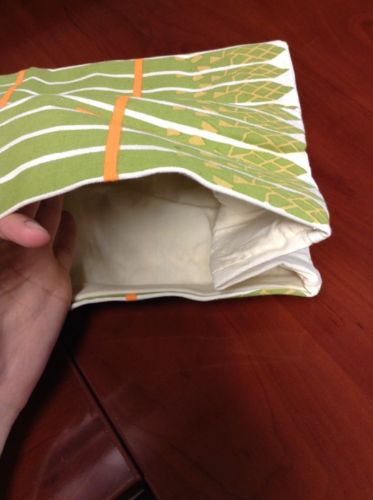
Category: toaster